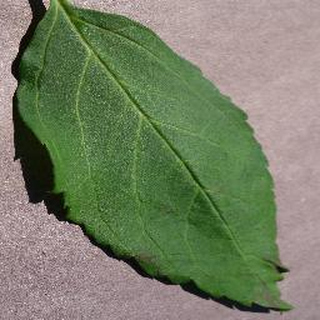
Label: healthy_cherry